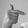
ASL letter: T